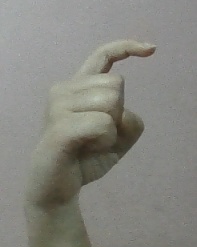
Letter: ra